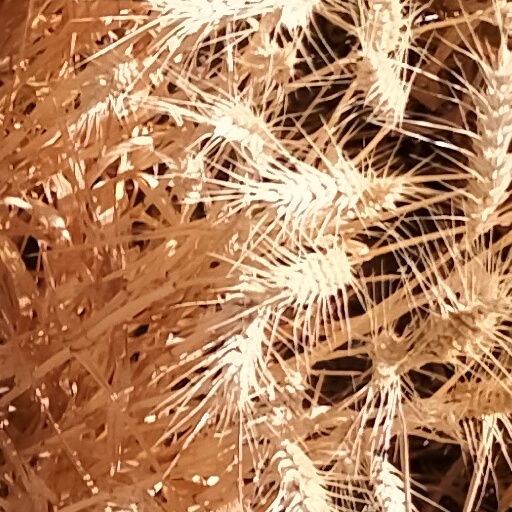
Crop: wheat